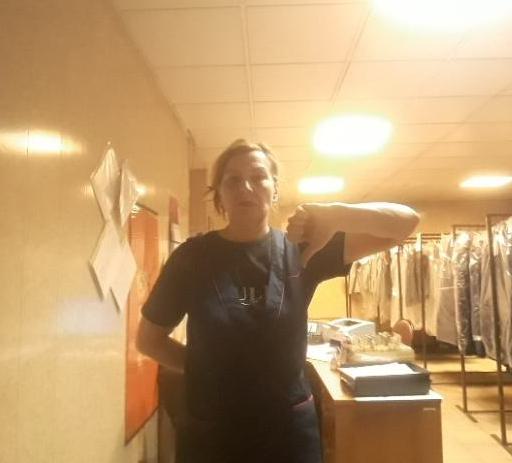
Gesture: dislike